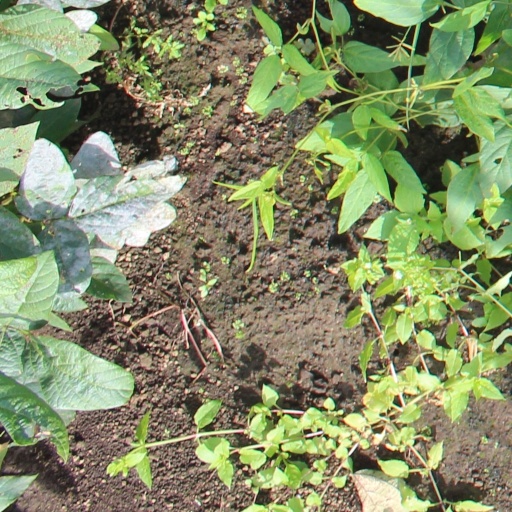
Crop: soybean